Bosnia and Herzegovina national football team

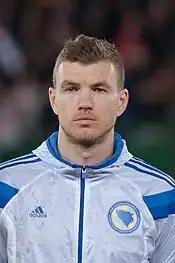
Edin Džeko is Bosnia's most capped player and all-time top goal scorer.

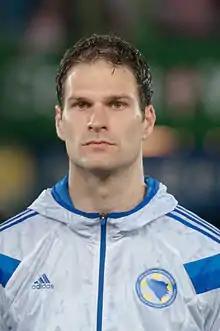
Asmir Begović is Bosnia's record holder in clean sheets.

Emir Spahić captained Bosnia at their first FIFA World Cup tournament.